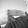
ASL letter: H